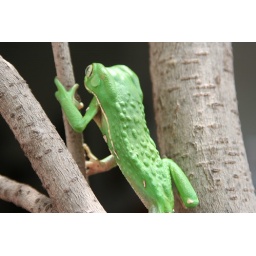
Found this guy hanging out in the bar on a bottle of wine